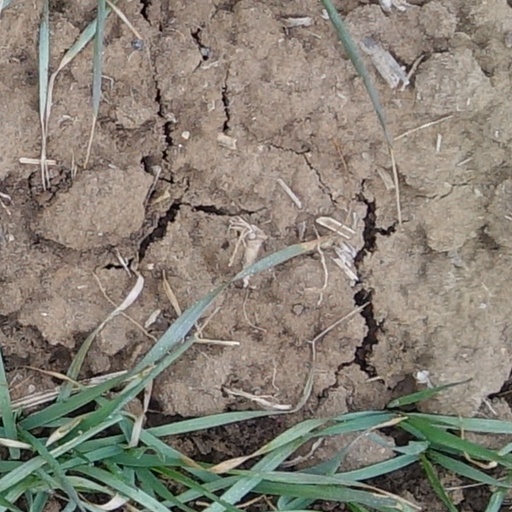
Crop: wheat